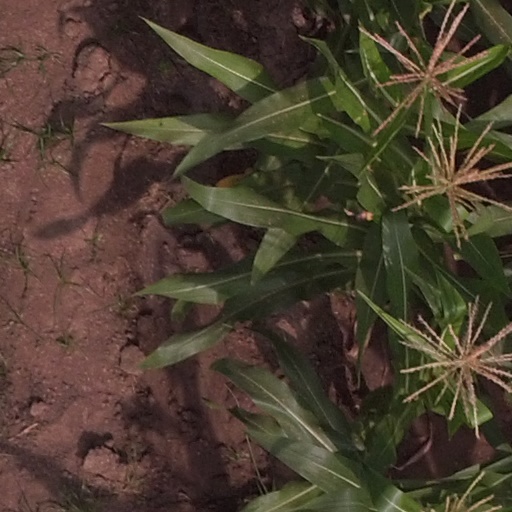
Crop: maize; corn